Pontoon bridge

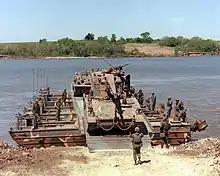
Mobile floating assault bridge–ferry, 1980

From the Post-War period into the early 1980s the U.S. Army and its NATO and other allies employed three main types of pontoon bridge/raft. The M4 bridge featured a lightweight aluminum balk deck supported by rigid aluminum hull pontoons. The M4T6 bridge used the same aluminum balk deck of the M4, but supported instead by inflatable rubber pontoons. The Class 60 bridge consisted of a more robust steel girder and grid deck supported by inflatable rubber pontoons. All three pontoon bridge types were cumbersome to transport and deploy, and slow to assemble, encouraging the development of an easier to transport, deploy and assemble floating bridge.